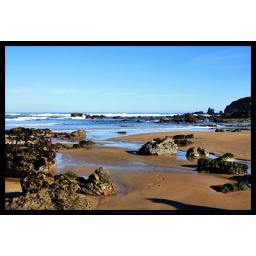
beach under the road